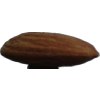
Label: almonds